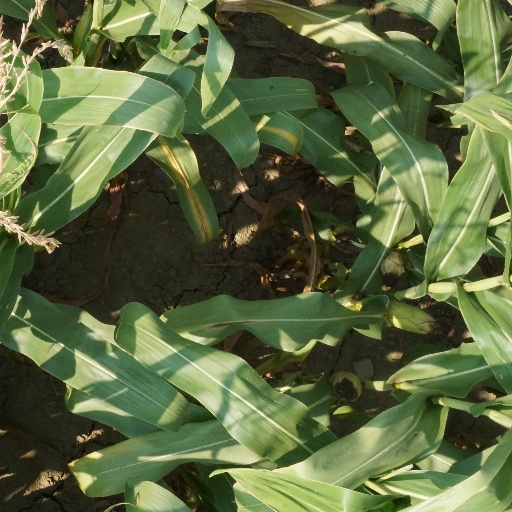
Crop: maize; corn